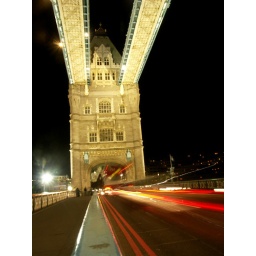
tower's bridge tower by night